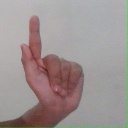
अक्षर: ळ